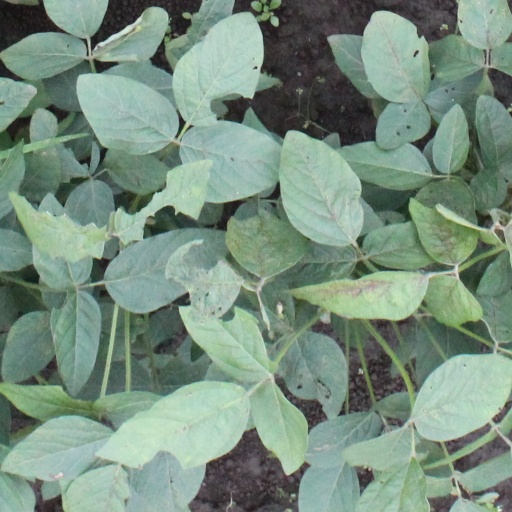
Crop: soybean